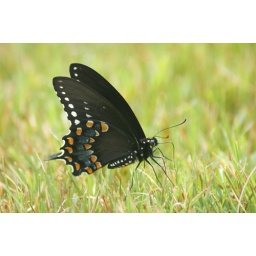
This butterfly kept flying around me for the longest time. Taken today